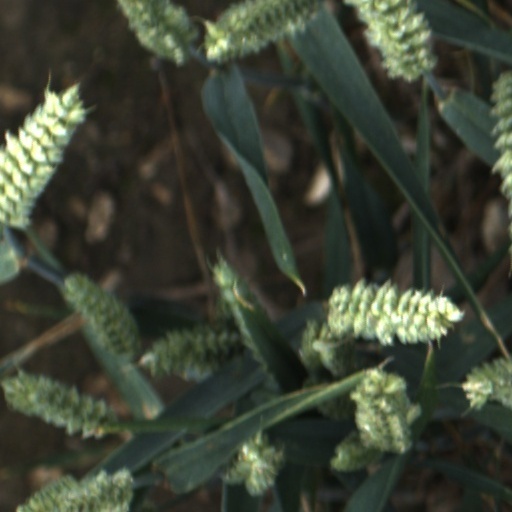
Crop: wheat